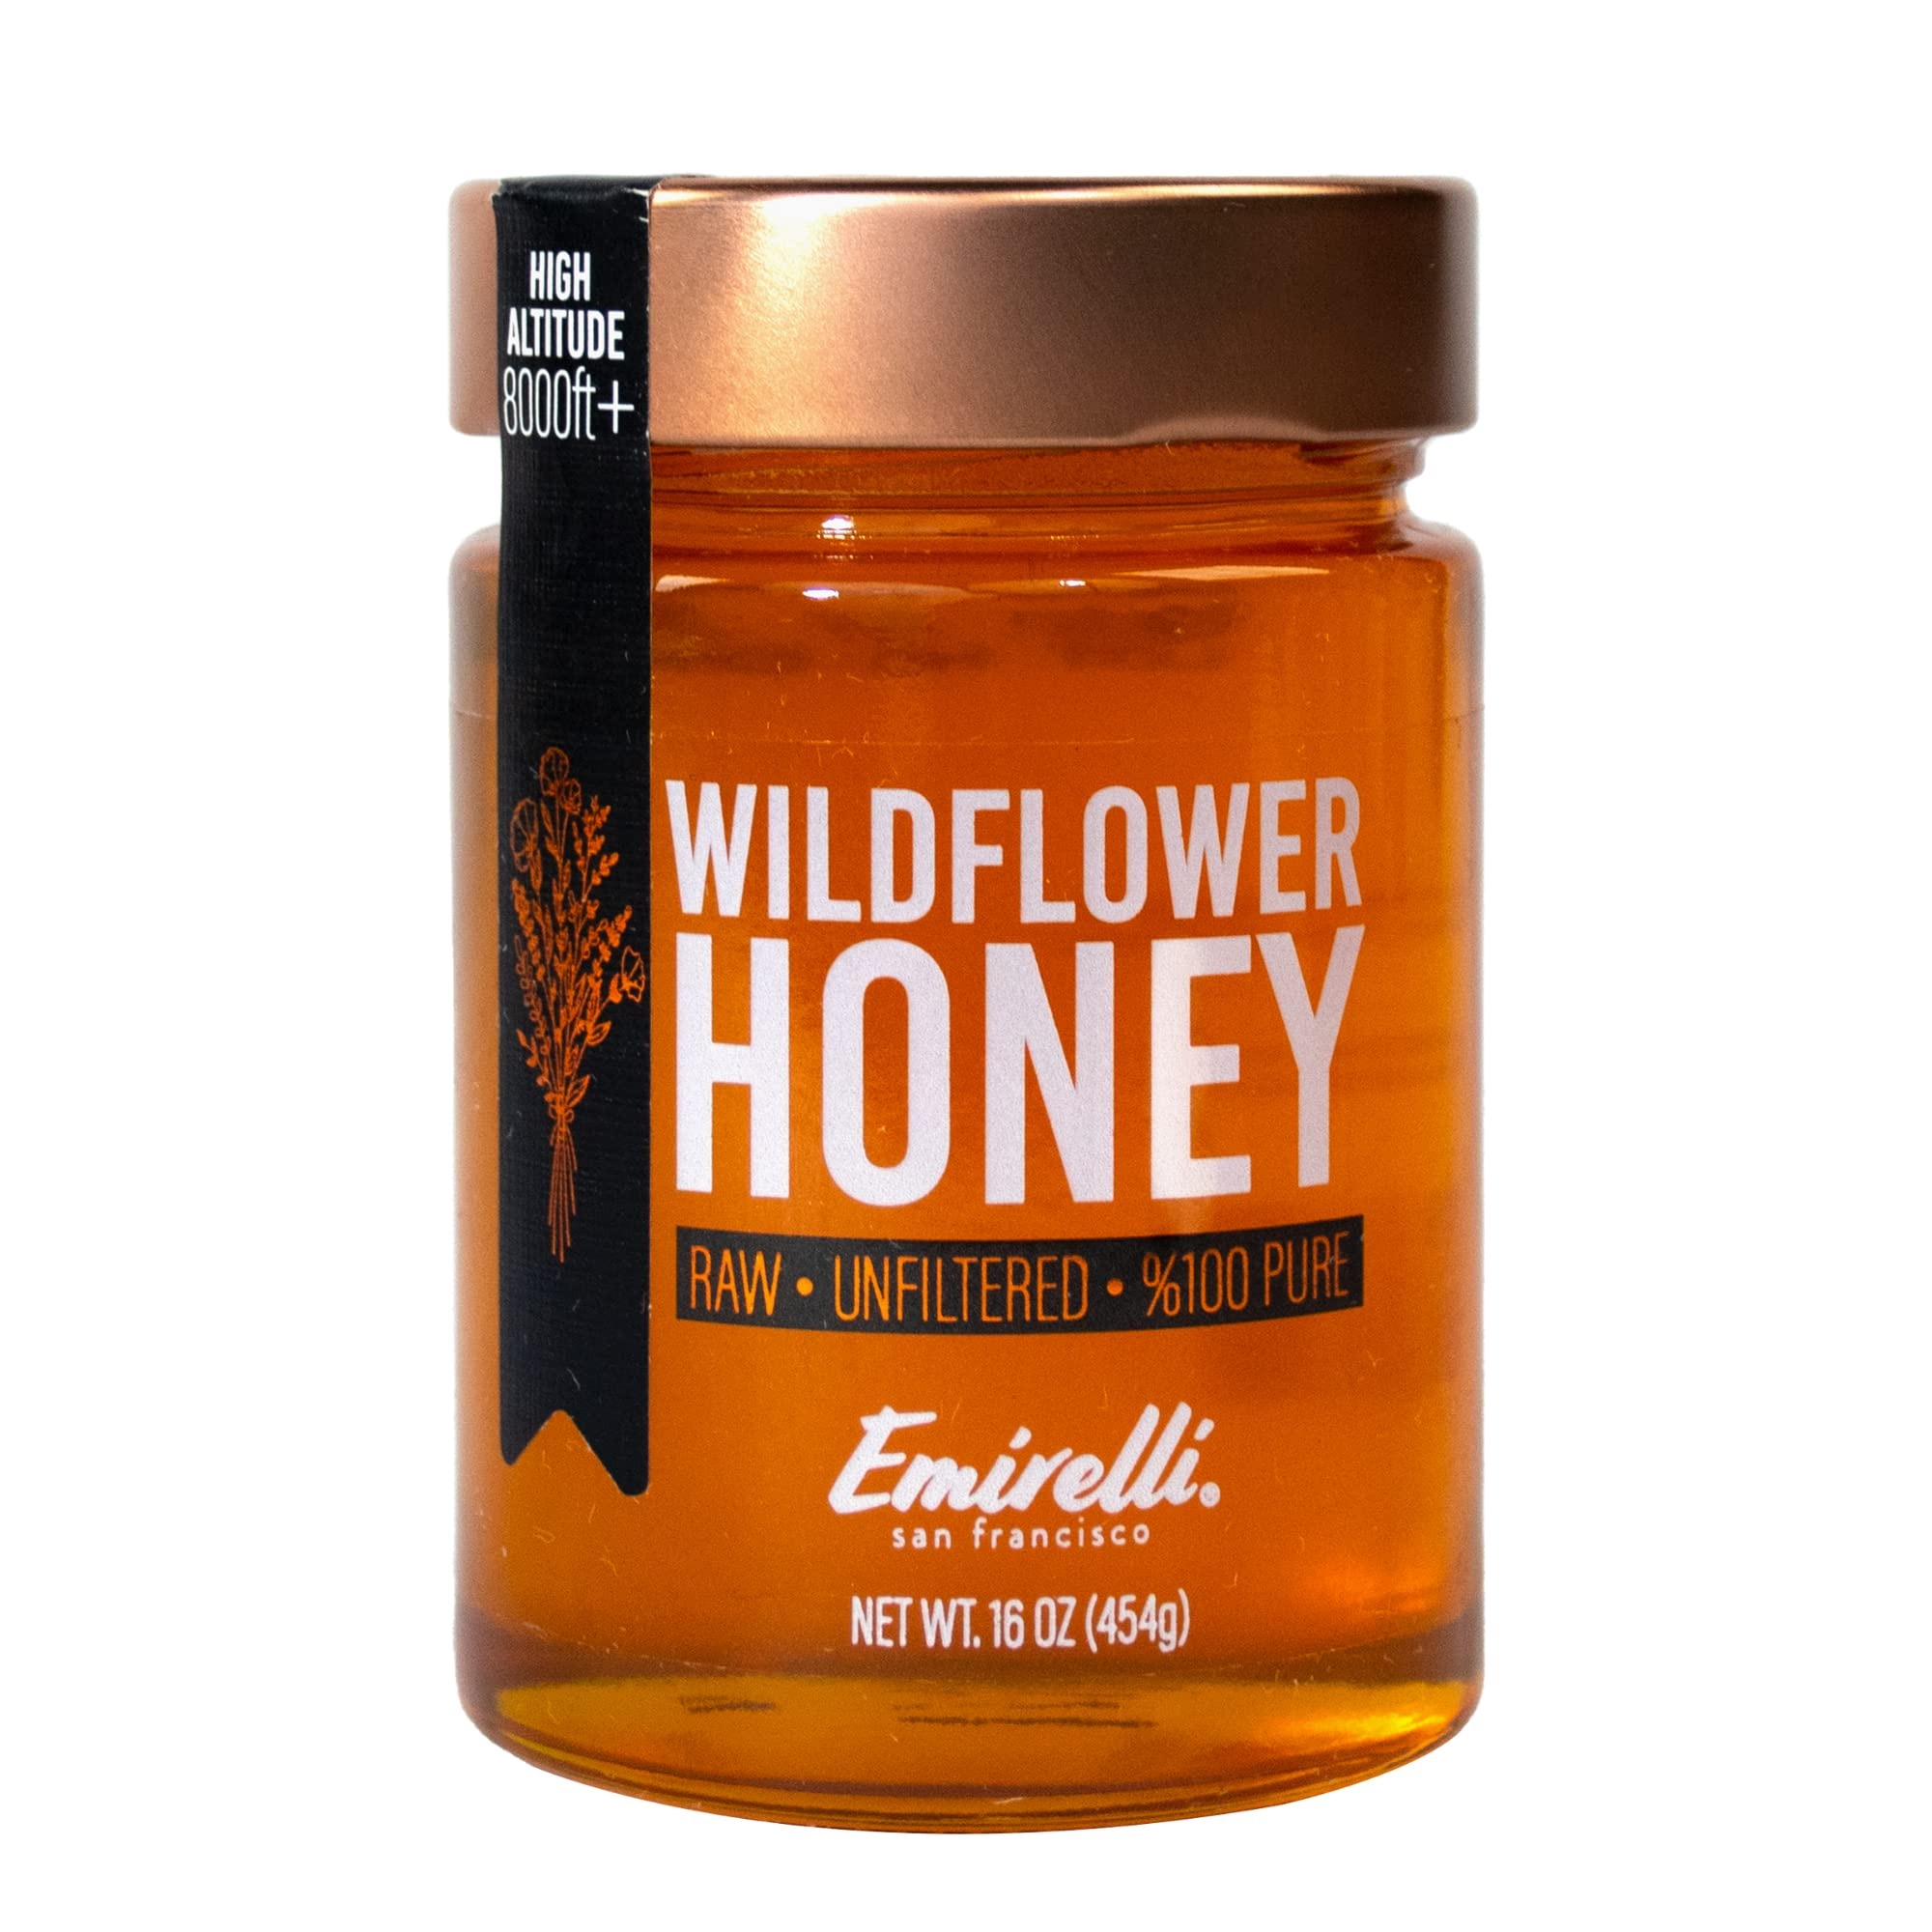
Item Name: Emirelli Wildflower Honey 100% Pure, Raw & Unfiltered - From the High Attitude Mountains, Endemic Flower Flavor - For Breakfast, Cooking, Spreading, Baking Sweet & Healthy Food - Liquid Gold -16oz Jar
Bullet Point 1: PURE WILDFLOWER HONEY — Get a taste of the sweet, natural goodness of honey in its pure and natural form with Emirelli. Countless health benefits naturally occur in pollen, so get them all for you with this syrupy goodness.
Bullet Point 2: UNIQUE FLAVOR — Sourced from the Anatolian Mountains at incredibly high altitudes, our honey has the ancient flavor of Endemic flowers. We are thankful for the bees that have brought us this miracle aroma.
Bullet Point 3: VERSATILE USES — Whether you’re an avid baker who appreciates the pure unfiltered tastes in life or simply want some premium quality honey to add to your morning cup of hot tea or coffee, you can enjoy a jar of Emirelli in countless ways.
Bullet Point 4: RAW AND UNFILTERED — As raw honey is the least processed, it contains the most antioxidants. We bring you the most out of this sweet syrup by bringing it to you in its raw, unfiltered, pollen-filled form.
Bullet Point 5: NATURE’S SWEET GIFT — From the hard-working bees" that produce it to the geometrical miracle of honeycomb’s hexagons, honey is nature’s gift to us. Enjoy this liquid gold that we are fortunate enough to harvest from hives and farms.
Product Description: Straight from the highest Anatolian Mountains by harnessing the incredible flavor of ancient Endemic flora, we capture a unique side of honey. Savor the original taste, indulge in the delicate aroma, and treat yourself to a quality product sourced from ultra-high altitudes. Get in on the secret and enjoy the anti-oxidizing benefits of high-altitude honey while indulging your taste buds too. To Your Kitchen Cupboard A jar of Emirelli honey is a must-have staple of every larder. Serve it with breakfast to complement your pancakes and toast, or use it to bring your baking to life, but make sure to enjoy the guilt-free sweetness of healthy honey. Whatever your edible passions and food preferences might be, add a splash of luxury with our premium honey. 100% Pure Wildflower Honey is one of nature’s most generous gifts to us, and we are dedicated to keeping it that way – natural. We accentuate the unique health benefits of honey by minimizing our intervention in the naturally occurring process, bringing you pure, raw, unfiltered honey. Ditch the dodgy additives and preservatives and choose our wholesome product for a taste like no other.
Value: 16.0
Unit: Ounce

Price: 14.99